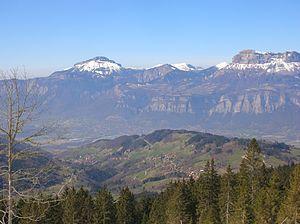
Les Adrets et Laval depuis le domaine nordique de Prapoutel (Les 7 Laux), en fin de saison. Les Adrets, Isère, France.
Laval-en-Belledonne est une commune française située dans le département de l'Isère, en région Auvergne-Rhône-Alpes.